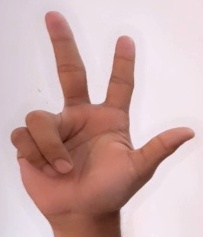
ASL sign: 3